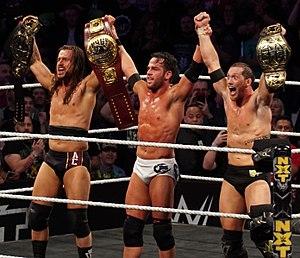
The Undisputed Era est un clan de catcheurs heel composé de Adam Cole, Bobby Fish, Kyle O'Reilly et Roderick Strong. Ils travaillent actuellement à la WWE dans la division NXT.
Chris Lindsey, plus connu sous le nom de Roderick Strong, est un lutteur professionnel américain. Il travaille actuellement à la World Wrestling Entertainment dans la division NXT.